Taleigão

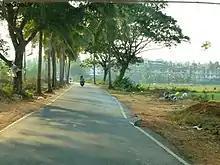
St. Cruz - Taleigao Road (Photo by JoeGoaUk)

Taleigão is known for its palm-fringed beaches, bright green paddy fields and Nagalli hill, age-old traditional houses and mansions, broad roads, footpaths, a centuries-old church, traffic circles with azulejo titles, chapels and temples, educational institutions, hotels and restaurants and of course its inhabitants.